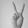
ASL letter: V